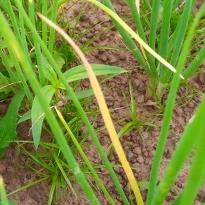
Crop: Onion
Condition: fusarium-d